Bert van Sprang

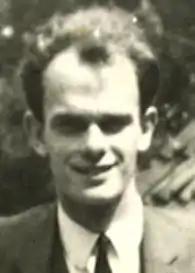
Bert van Sprang, Summer 1968, astronomy camp, Vierhouten

Bernardus Wilhelmus Maria "Bert" van Sprang (20 June 1944 in Tilburg – 17 November 2015 in Pijnacker) was the founder of the Dutch youth division ("JWG", or "Jongerenwerkgroep") of the Dutch association of meteorology and astronomy ("NVWS", or "Nederlandse Vereniging voor Weer- en Sterrenkunde") in 1967. Activities carried out by Van Sprang for the JWG included the organization of astro camps, the setting up of a program to build telescopes cheaply, and the writing of many booklets on astronomy topics. He was also program leader of the planetarium in The Hague until it was destroyed by fire in February 1976. The main-belt asteroid 3098 van Sprang was named after him.